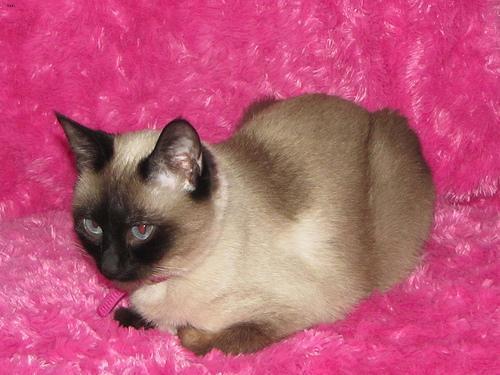
Siamese